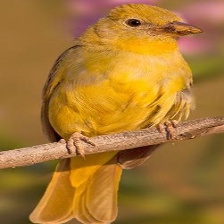
Species: HEPATIC TANAGER
Scientific name: PIRANGA FLAVA